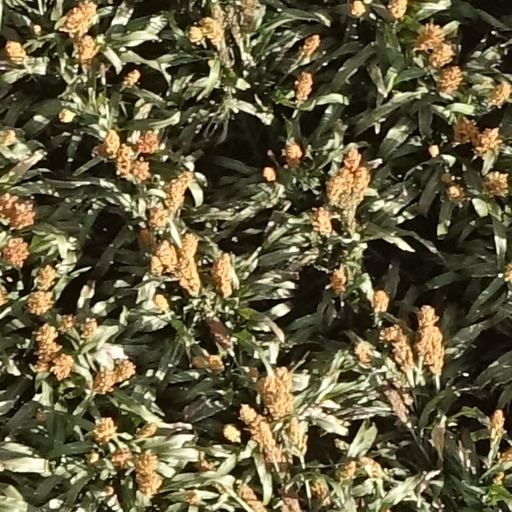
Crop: sorghum